Cecil McMaster

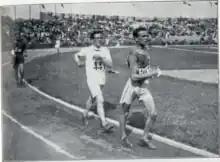

Cecil Charles McMaster (5 June 1895 – 11 September 1981) was a South African athlete, who competed in two consecutive Summer Olympics for his native country, starting in 1920. He won the bronze medal at the 1924 Summer Olympics held in Paris, France in the 10 kilometre walk. He was born in Port Elizabeth.